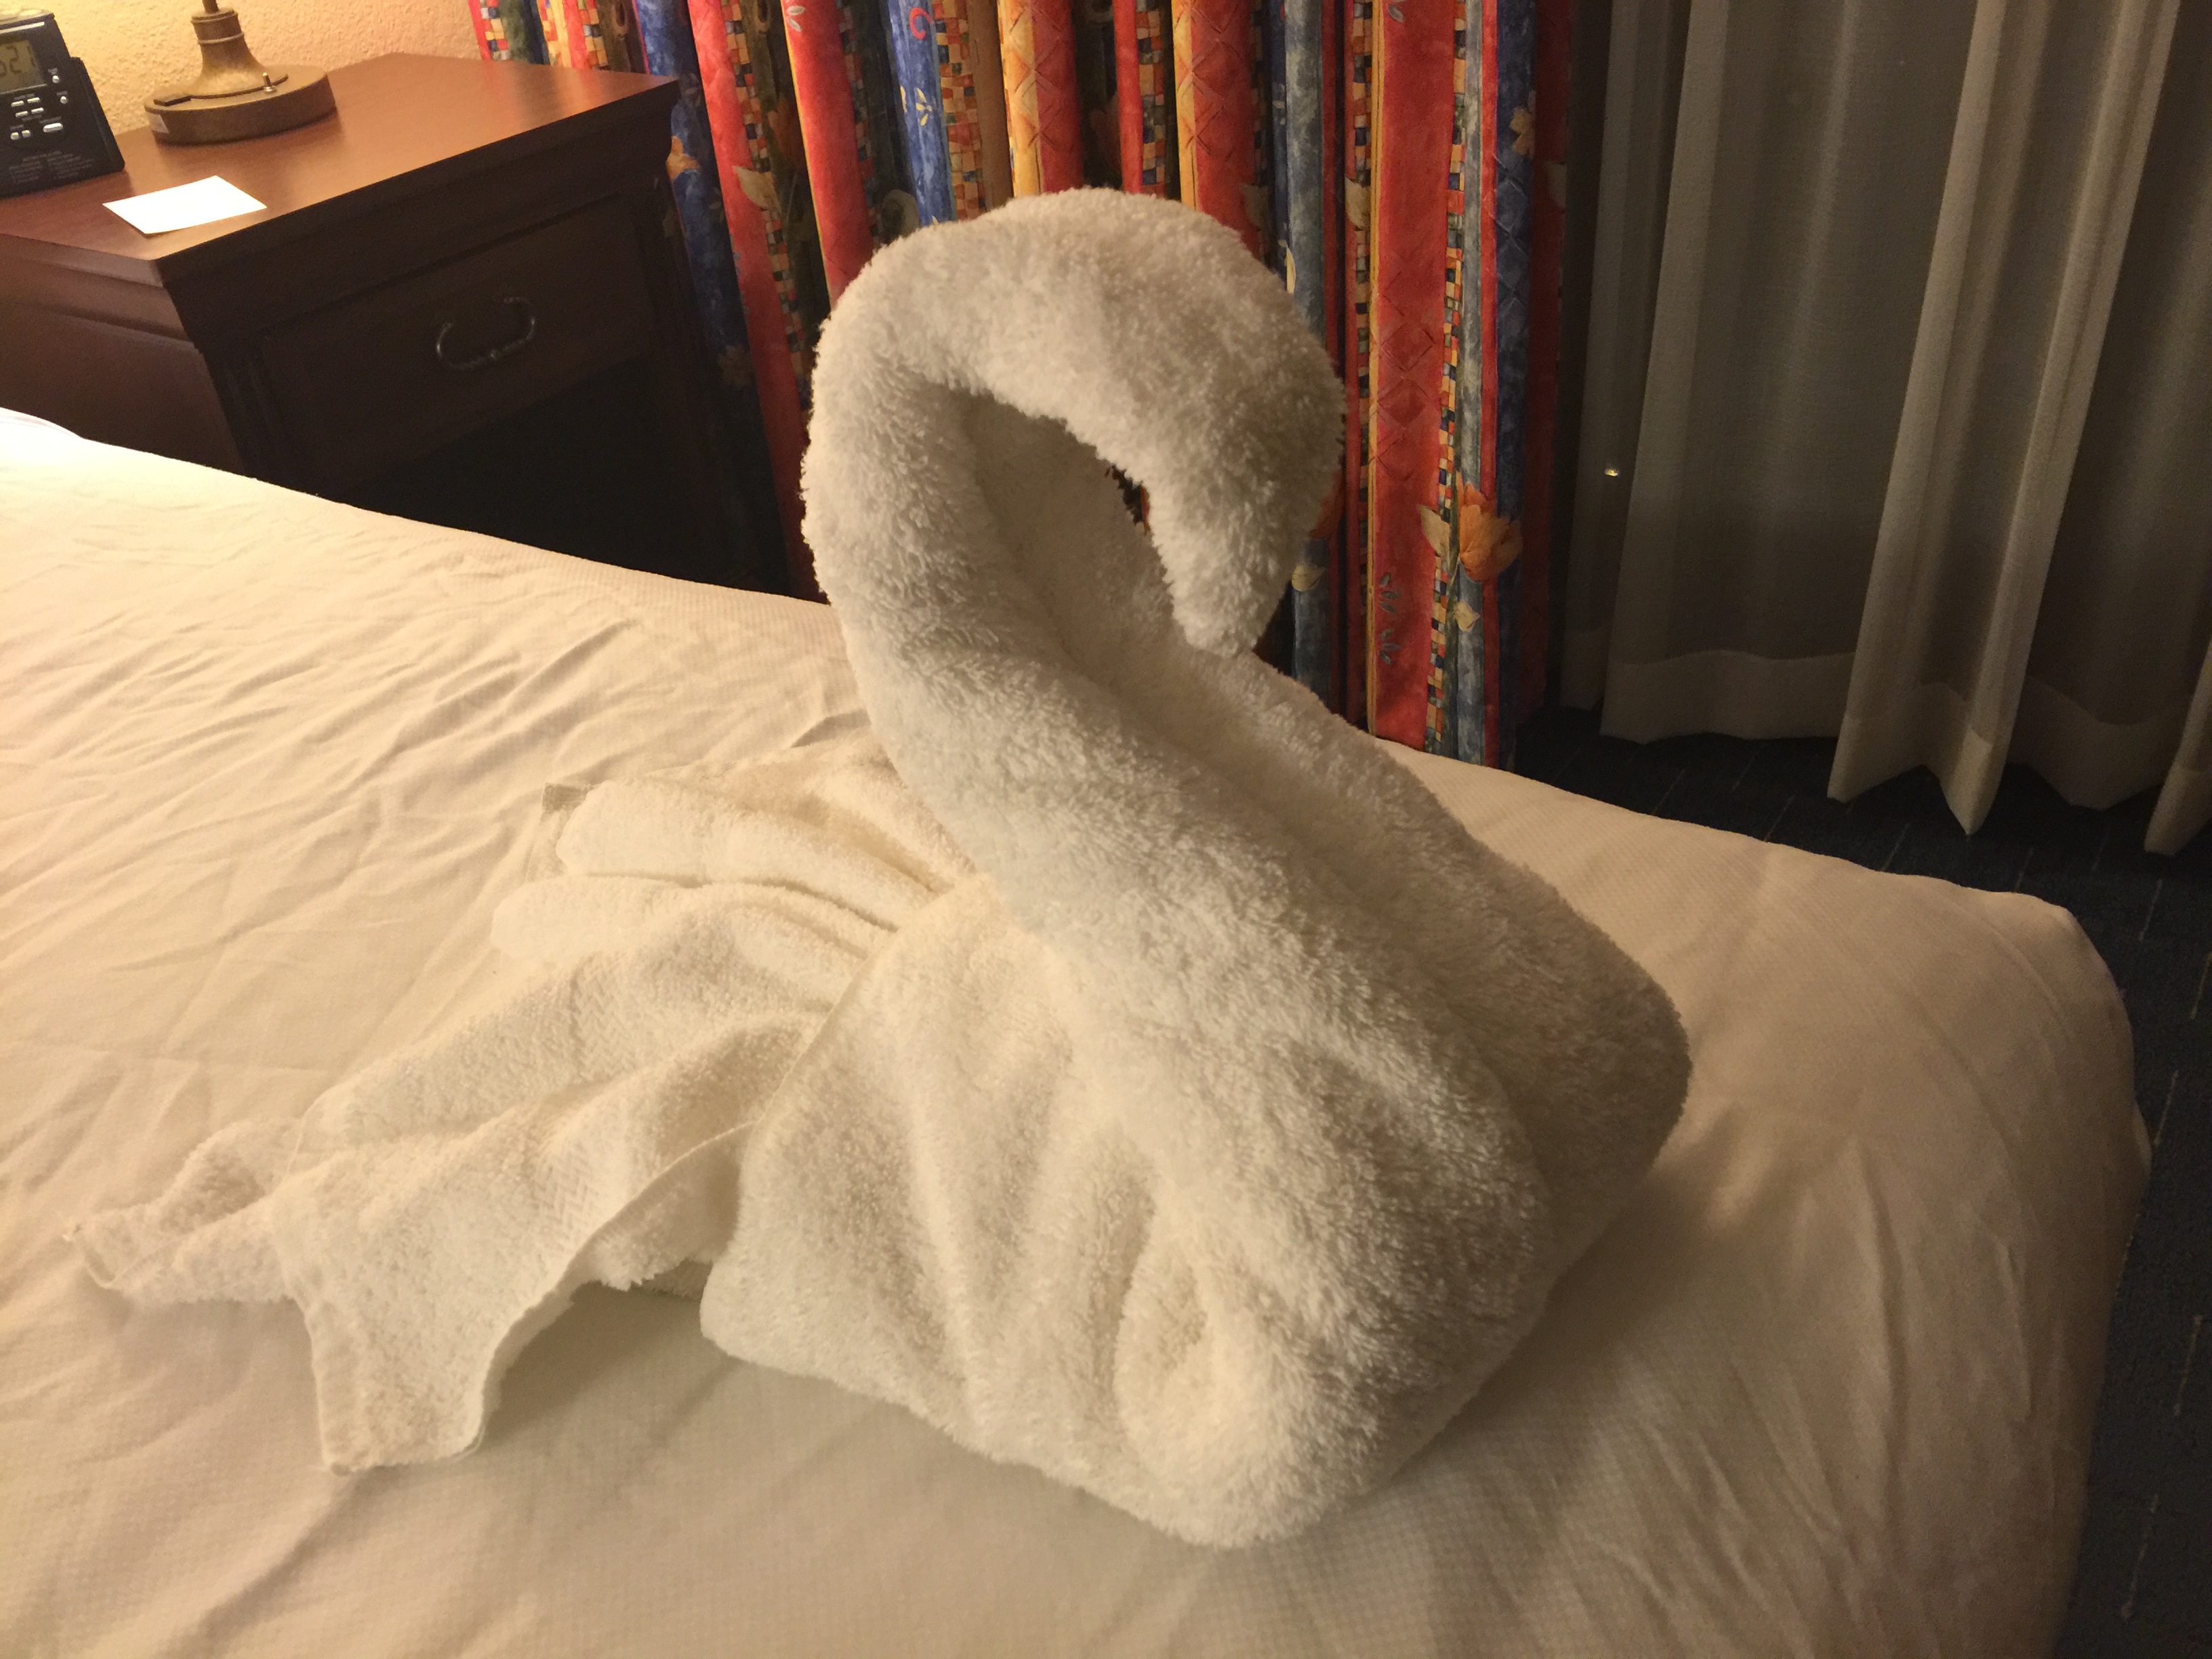
leg, fur, furniture, material, towel, textile, swan, art, dress, hotel, bed, flooring